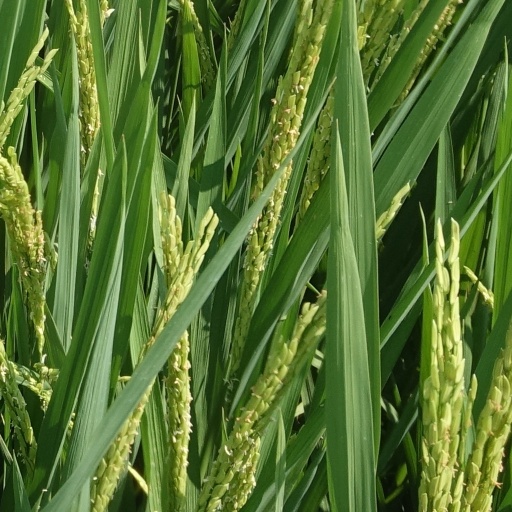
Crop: rice